The Incredible Journey (film)

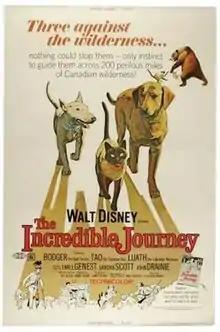
Re-release theatrical poster

The Incredible Journey is a 1963 adventure film directed by Fletcher Markle and produced by Walt Disney Productions. Based on the 1961 novel of the same name by Scottish writer Sheila Burnford, the film follows the adventure of Luath the Labrador Retriever, Bodger the Bull Terrier, and Tao the Siamese cat as they journey 300 miles (480 km) through the Canadian wilderness to return to their home. The film's human cast consists of Émile Genest, John Drainie, Tommy Tweed, and Sandra Scott, with Rex Allen providing narration.